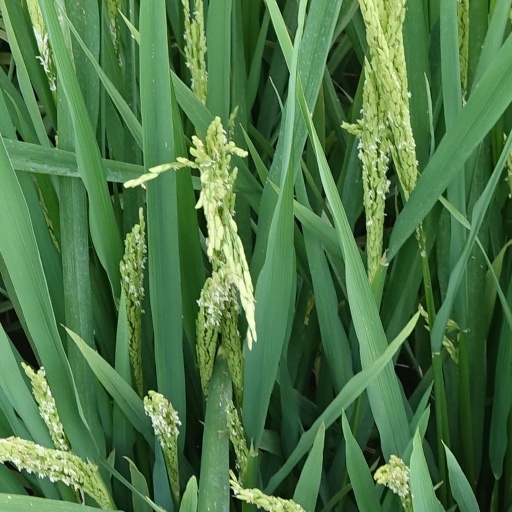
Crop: rice